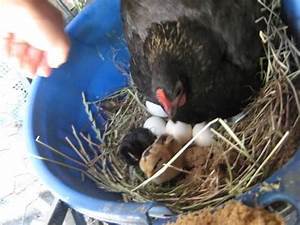
Label: gallina